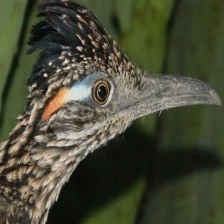
Species: ROADRUNNER
Scientific name: GEOCOCCYX